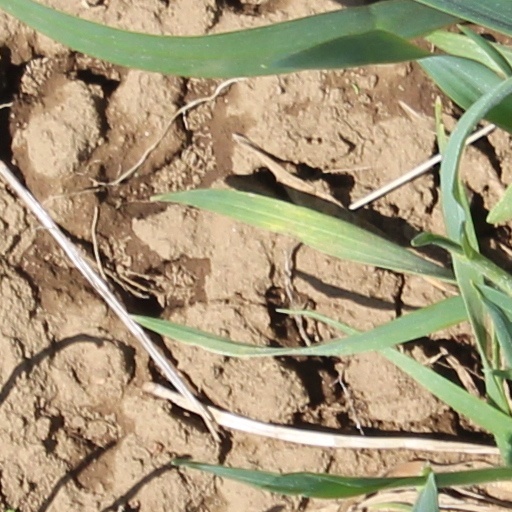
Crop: wheat